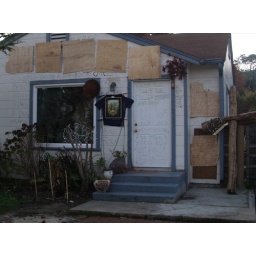
ceci and i stumbled across a house that was covered in crazy person ramblings, bits of wood, and tiki sculptures